Bektashism in Albania

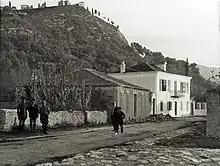
Road from the centre of Vlora to the port. On the hill are the ruins of the Bektashi teqe of Kuz Baba. 1913-1914

After the Albanian declaration of independence in 1912, the political instability that followed was harmful to the Albanian Bektashis. The teqes of Albania suffered significant damage and destruction throughout the Balkan Wars and the first two years of World War I. A period of destruction came with the Muslim Uprising of Albania, a Sunni Muslim revolt that was popular in central Albania and demanded that control of Albania was returned to the Ottomans, that the Albanian flag was replaced by the Ottoman one, and the use of Ottoman Turkish as the national language (or at least using Arabic script for Albanian) amongst several other demands. The rebels, led by the fanatic Haxhi Qamili, burnt down many Bektashi teqes from Martanesh in Bulqizë to as far south as Berat due to the strong links between Bektashism and Albanian nationalism (including the efforts Albanian Bektashis made towards the progression of Albanian education and Albanian independence) as well as the religious differences between the Shi'ite-oriented Bektashis and the Sunni Muslim rebels.